1970s

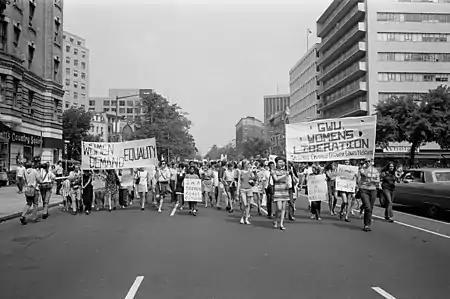
A Women's Liberation march in Washington, D.C., 1970

Cars in the U.S. from the early 1970s are noted more for their power than their styling, but they even lost their power by "Malaise era" of the late-1970s. Styling on American cars became progressively more boxy and rectilinear during the 1970s, with coupes being the most popular body style. Wood paneling and shag carpets dominated the interiors. Many automobiles began to lose their character and looked the same across brands and automakers, as well as featuring "luxury" enhancements such as vinyl roofs and opera windows. Only a few had "real personalities" such as the AMC Gremlin, which was America's first modern subcompact, and the AMC Pacer. "These two cars embody a sense of artful desperation that made them stand out from the crowd and epitomize at once the best and worst of the seventies."